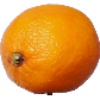
Label: lemon_meyer